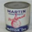
Label: can